Answer in natural language. Where is sleek silver floor lamp with white drum shade (marked A) with respect to beds shadow with a blue floor (marked B)? Choose between the following options: left or right
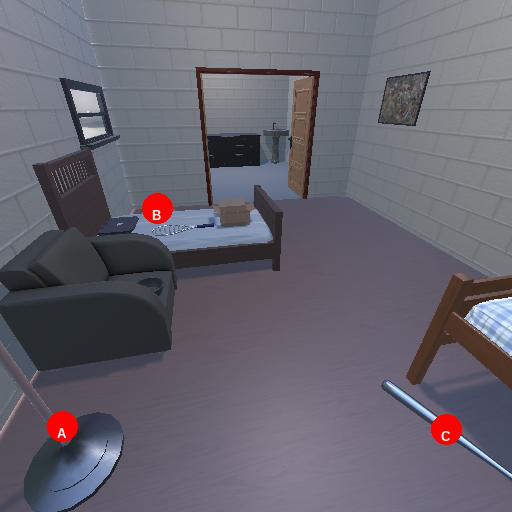
<answer>left</answer>